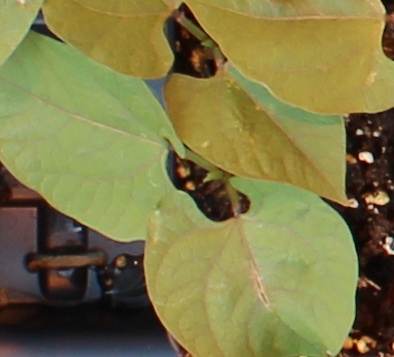
Label: Blackbean